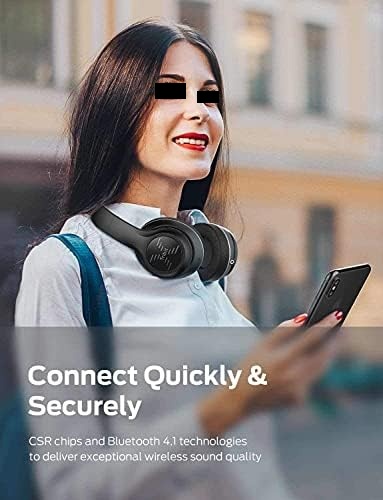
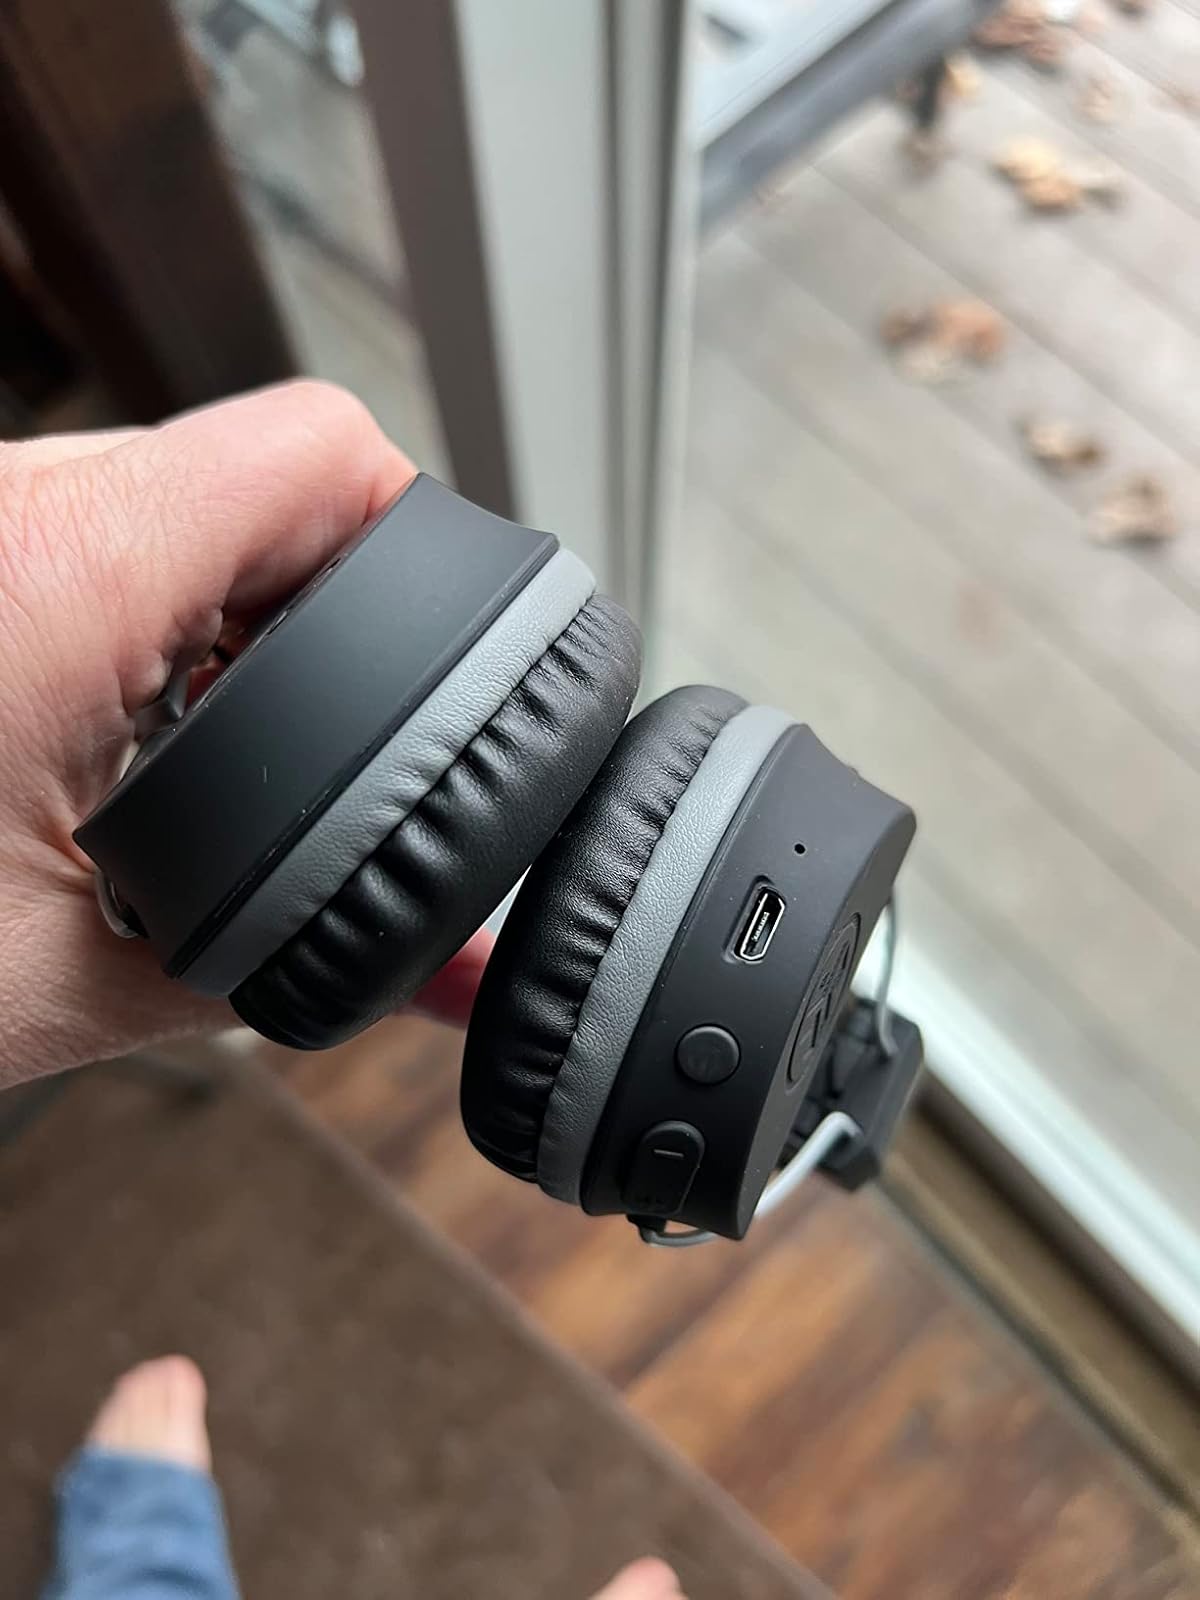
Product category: headphones
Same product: no